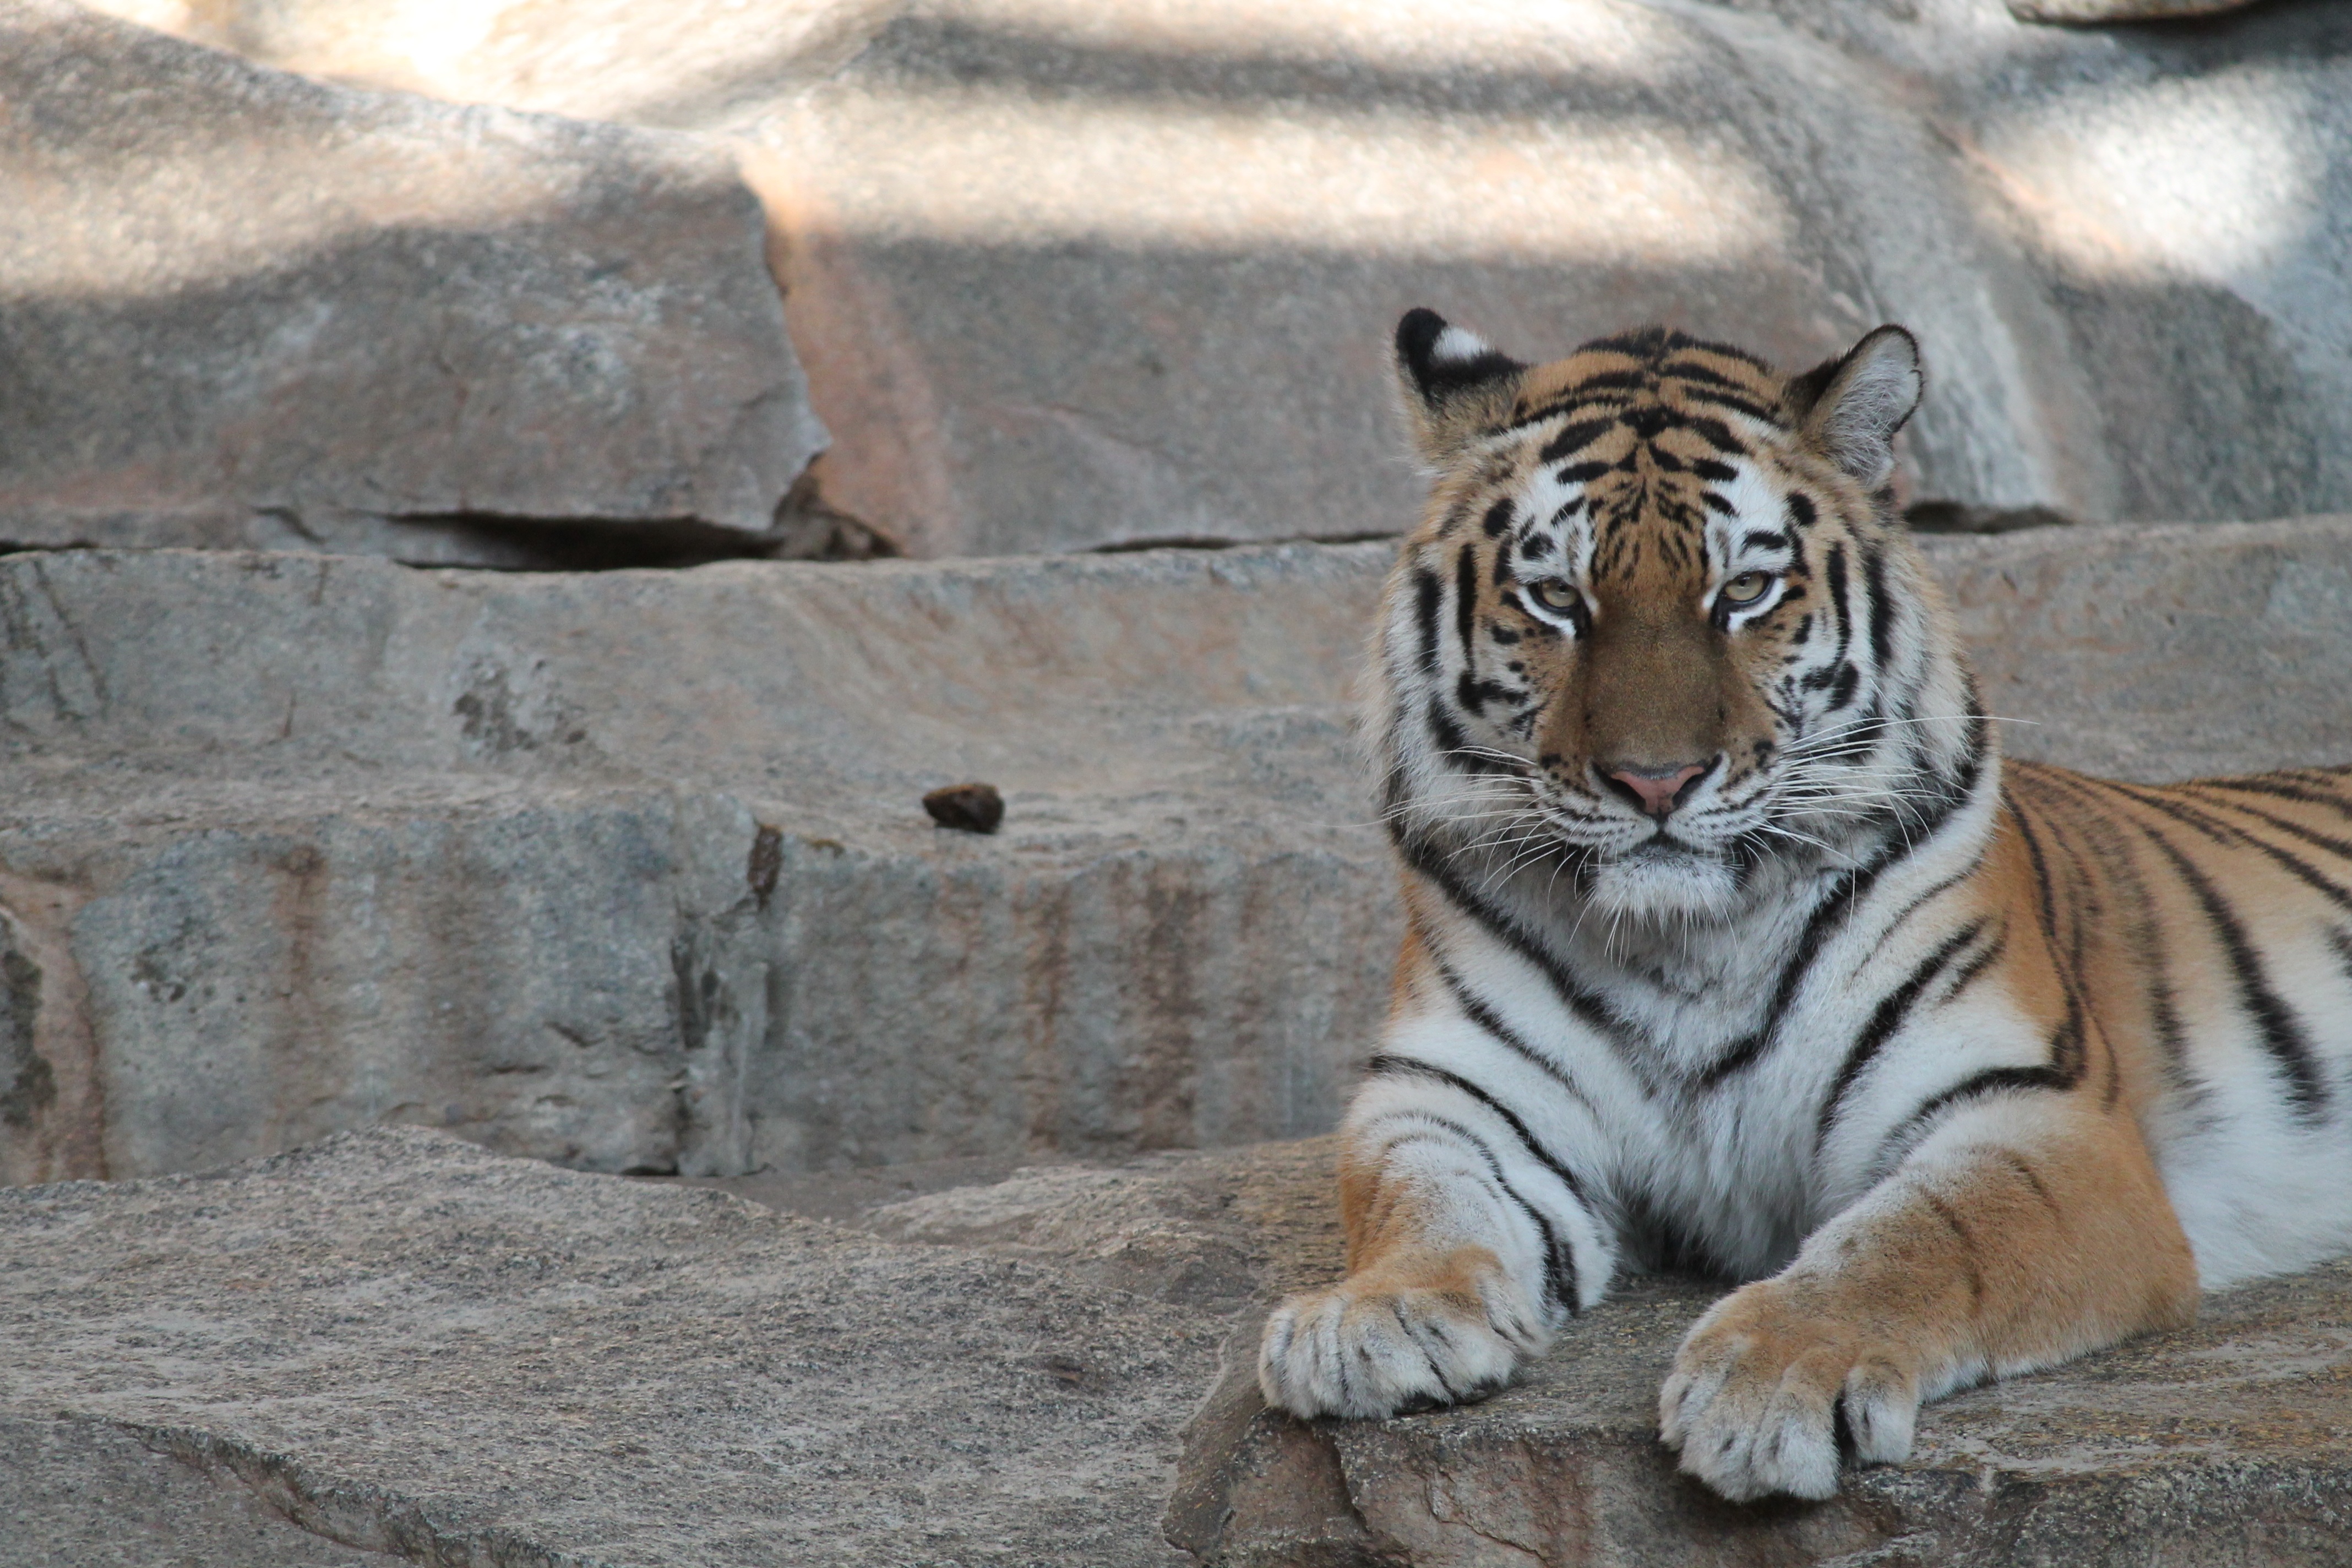
wildlife, zoo, cat, mammal, fauna, tiger, animals, vertebrate, dangerous, graceful, big cats, cat like mammal